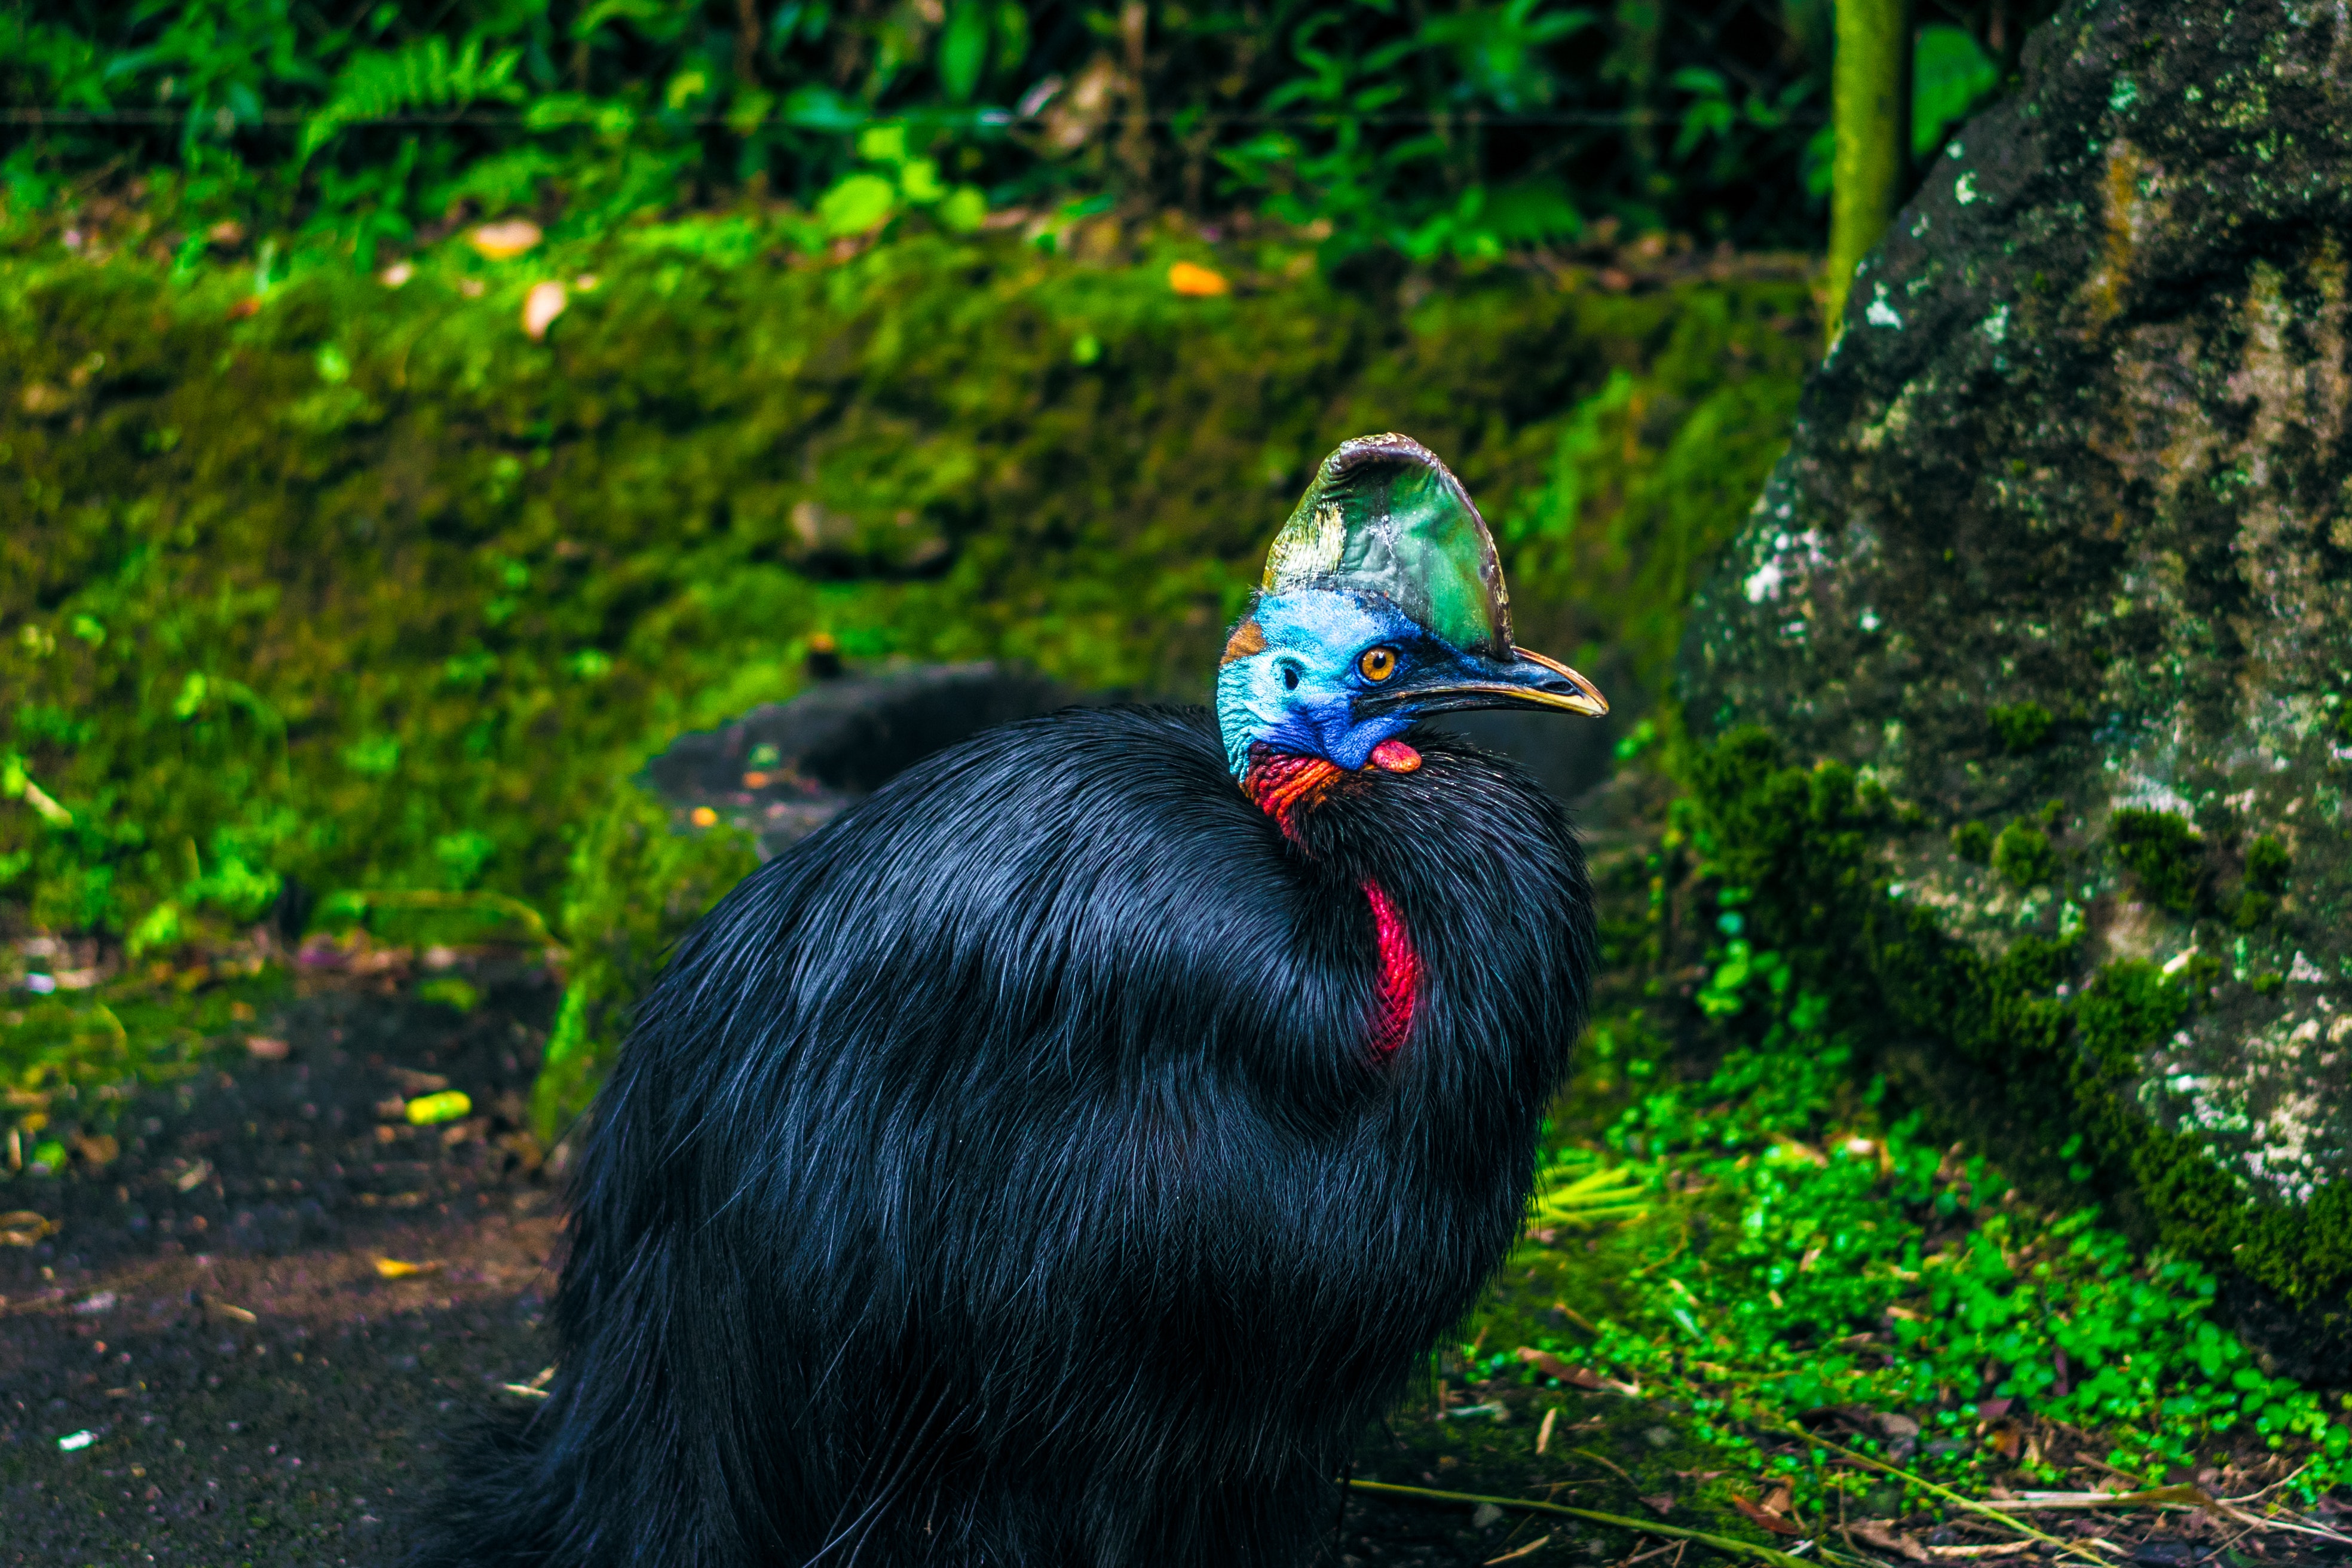
cassowary, flightless bird, bird, green, ratite, nature reserve, organism, jungle, botany, grass, rainforest, forest, plant, beak, wildlife